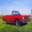
Label: automobile